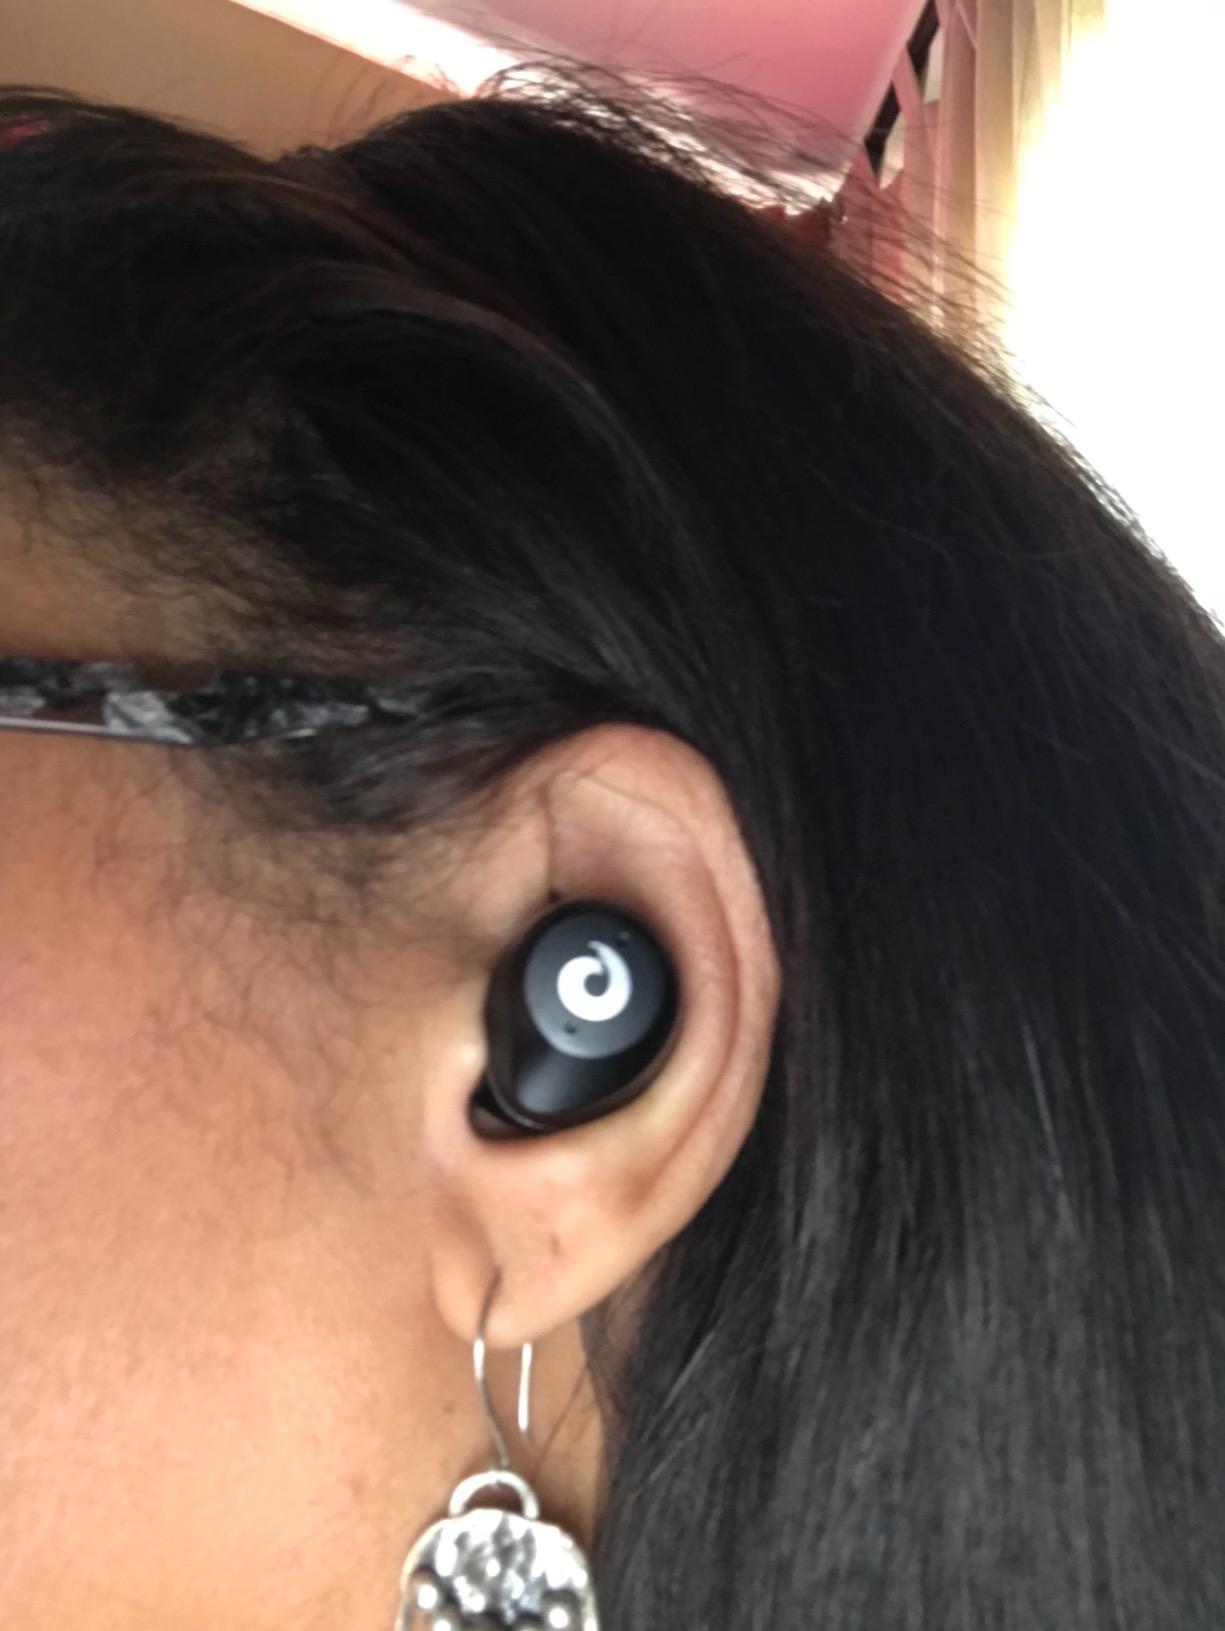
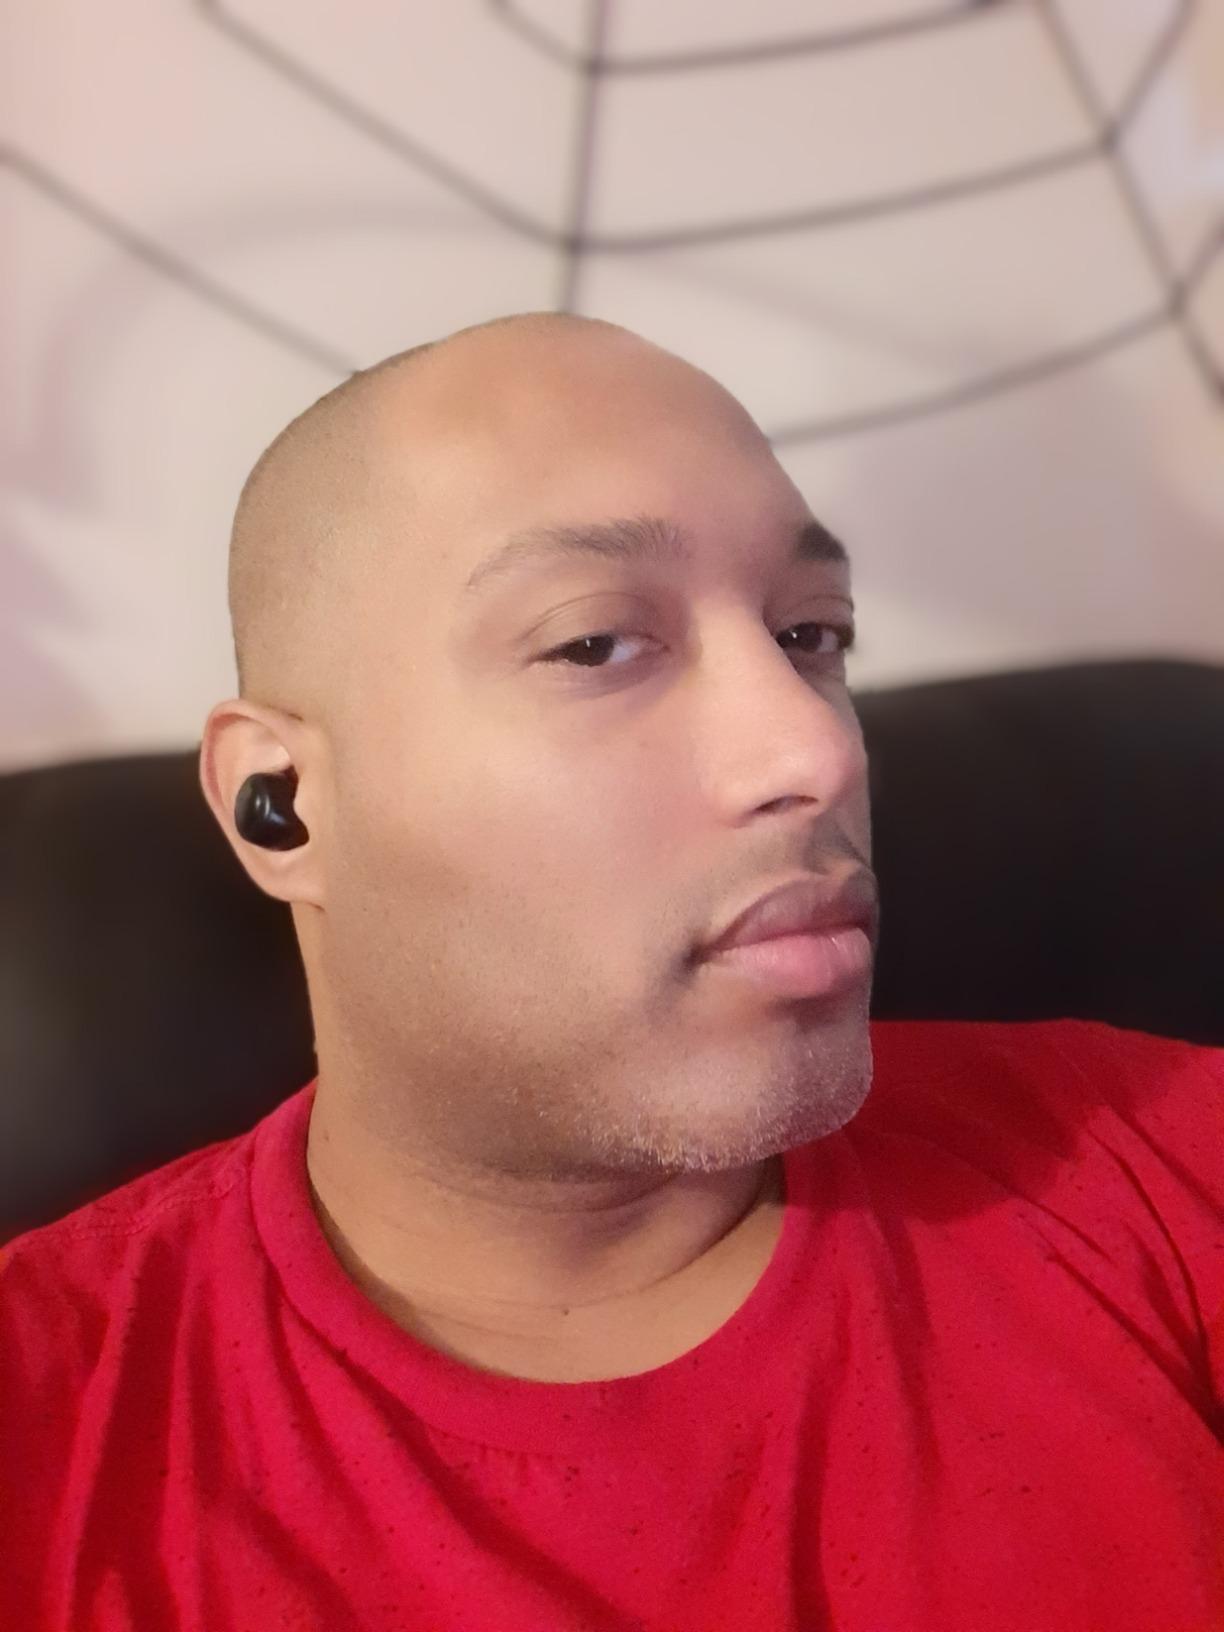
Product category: earbuds
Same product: no